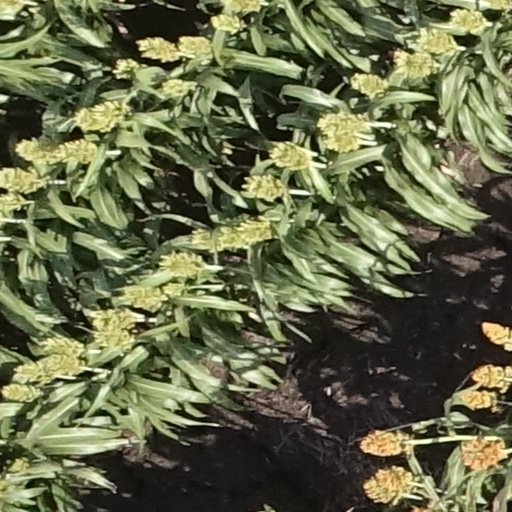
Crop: sorghum